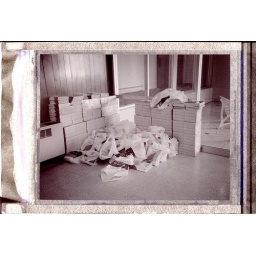
Once highly valued, phonebooks now languish in apartment building foyers. This view is a reversed paper negative.